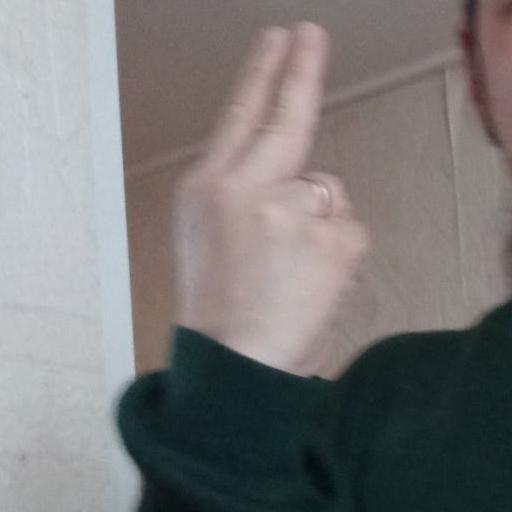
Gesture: two_up_inverted